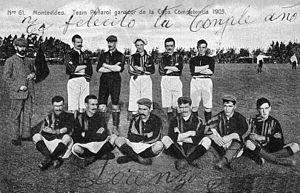
Le Club Atlético Peñarol est un club omnisports uruguayen basé à Montevideo. Il est particulièrement connu pour les succès de sa section football.
Le Central Uruguay Railway Cricket Club est un club uruguayen omnisports basé à Montevideo, fondé en 1891 et dissous en 1915.